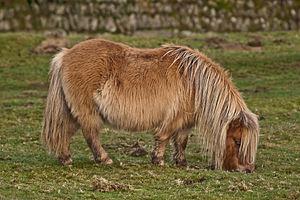
La masse corporelle du cheval est une donnée très variable, selon la race, le modèle, l'état physiologique, la condition, le but du propriétaire et de l'utilisation de l'animal. Toujours composée de 65 à 75 % d’eau, elle se répartit en moyenne entre 50 % de muscles, 11 % d'os et 9 % de graisses. Selon qu'il s'agisse d'un poney ou d'un cheval de trait, elle peut aller de moins de 200 kg à plus d'une tonne, pour une moyenne de 500 kg chez les chevaux de selle. Elle diffère également avec la saison, les chevaux étant presque toujours plus gras l'été que l'hiver. Différents outils permettent d'estimer leur poids et leur condition corporelle, des échelles vétérinaires ont été créées pour déterminer si le cheval présente une masse corporelle idéale suivant des critères précis. La maigreur est associée à la maltraitance, mais des facteurs indépendants du propriétaire liés à l'âge et à la maladie peuvent provoquer de spectaculaires pertes de poids chez les chevaux. Dans les pays occidentaux, l'obésité des chevaux représente l'un des problèmes de santé vétérinaire majeurs du XXIᵉ siècle.
Le bien-être du cheval dépend des conditions de vie et d'utilisation de cette espèce domestiquée, par opposition à toute mise en souffrance volontaire ou involontaire, que ce soit par le biais de coups, de mutilations, de négligences ou de soins mal adaptés.